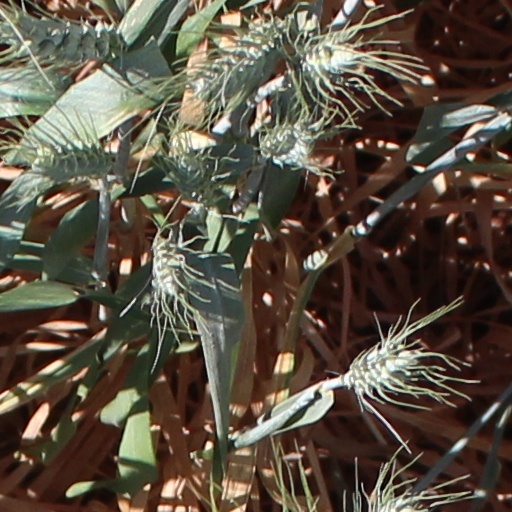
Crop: wheat